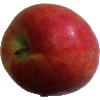
Label: apple_crimson_snow